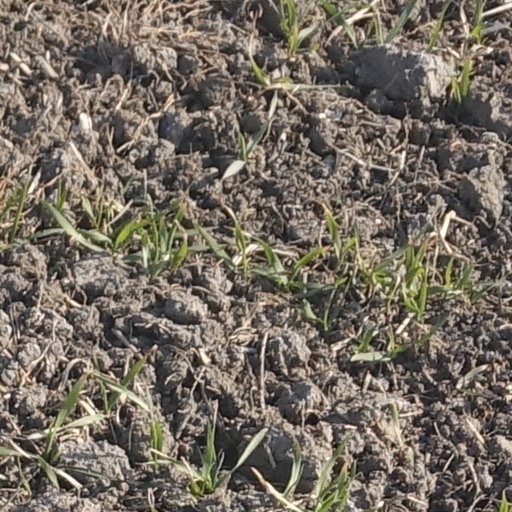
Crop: wheat